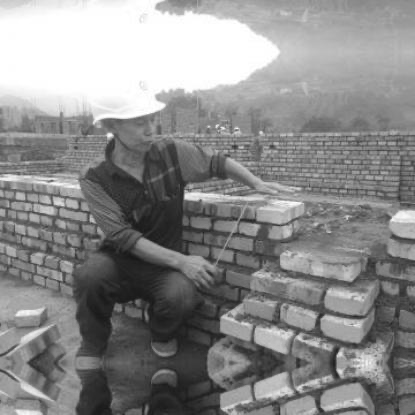
Objects in the image:
label: helmet
label: helmet